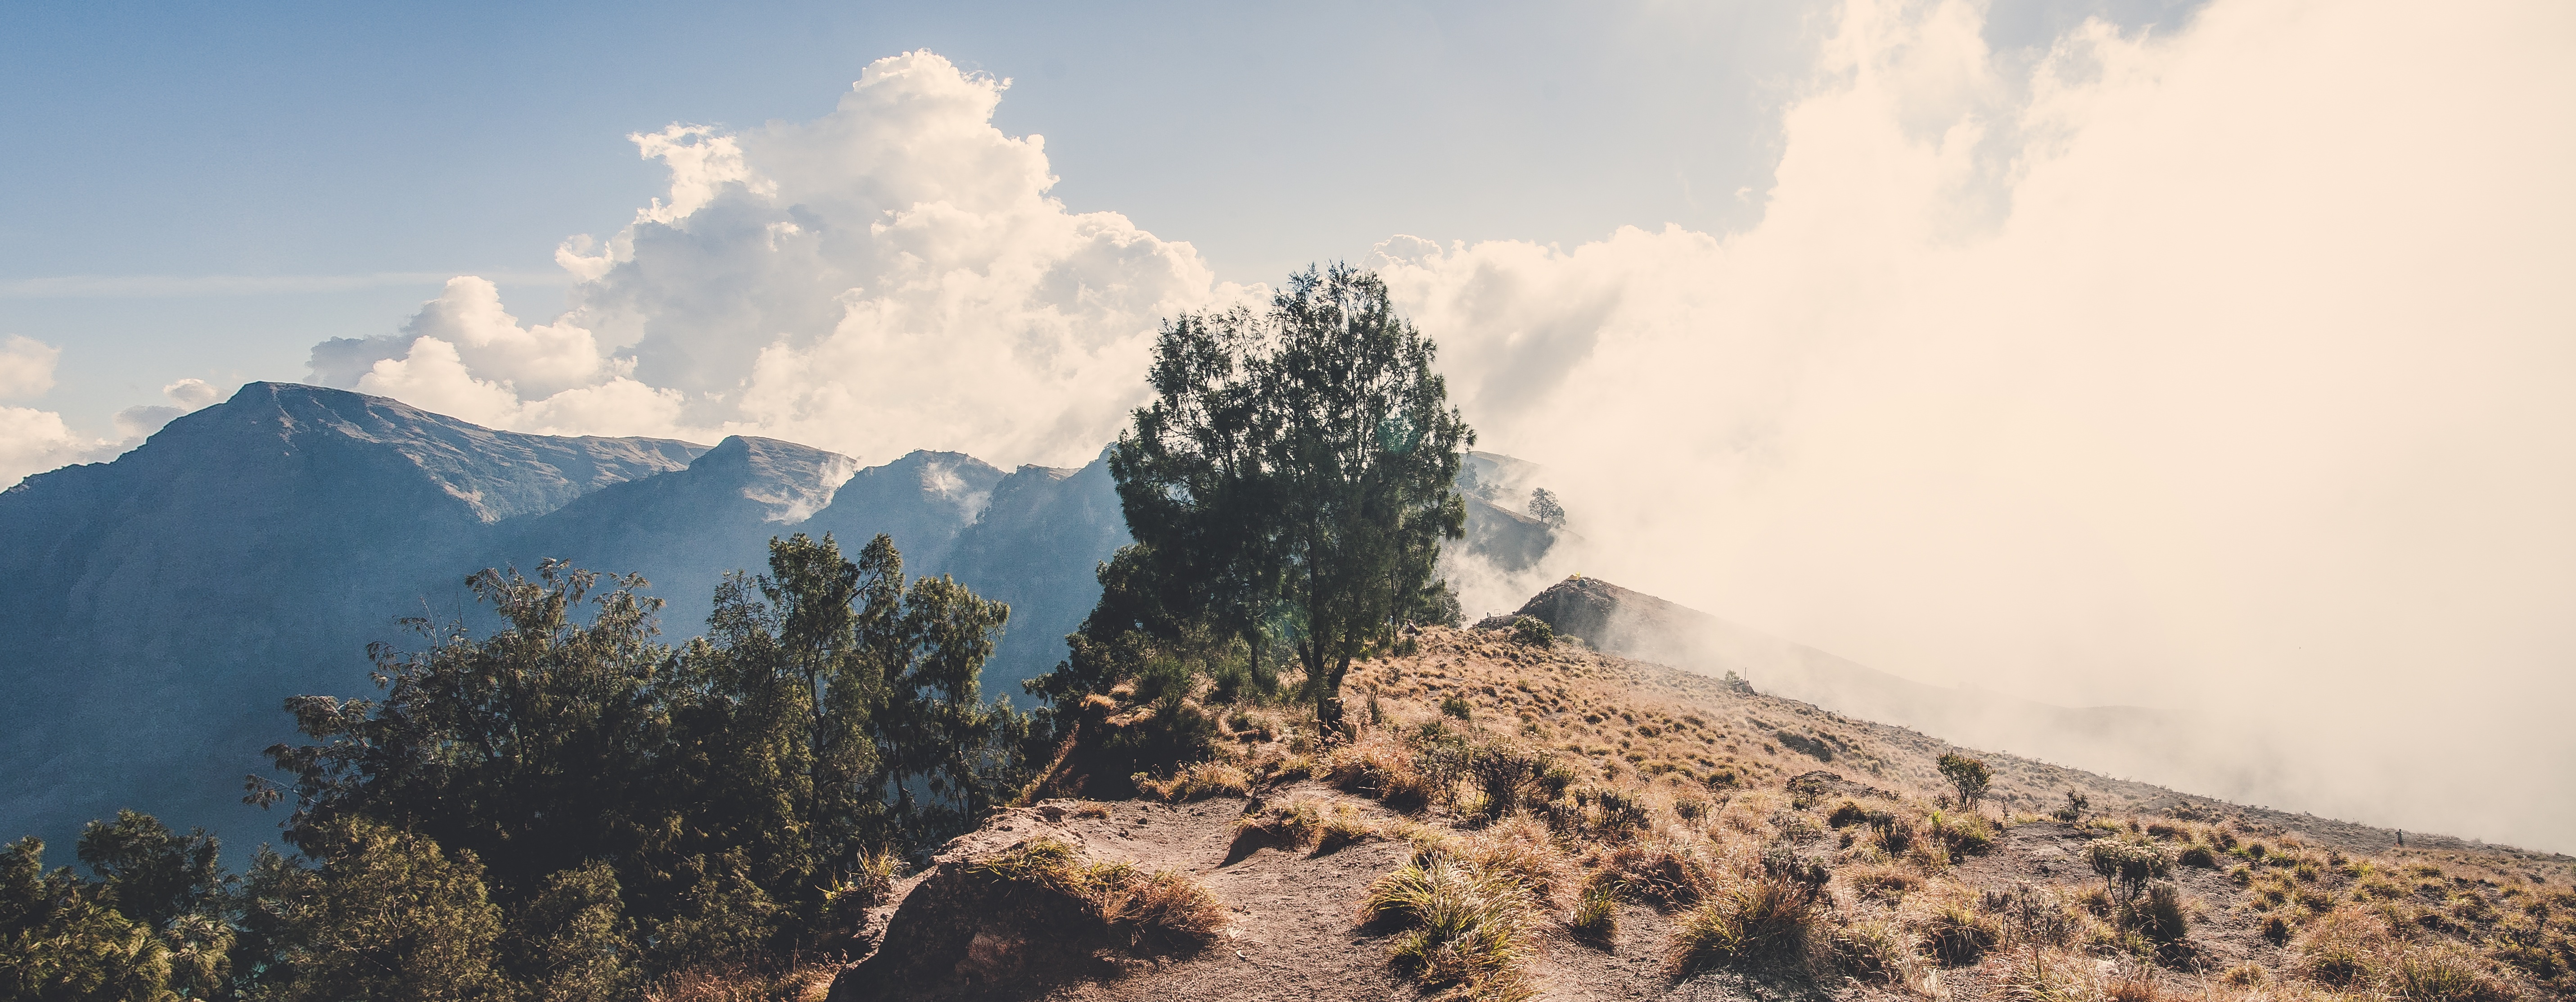
landscape, nature, wilderness, mountain, snow, cloud, sunlight, morning, adventure, mountain range, weather, ridge, summit, alps, plateau, landform, geographical feature, atmospheric phenomenon, mountainous landforms